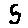
Label: 5